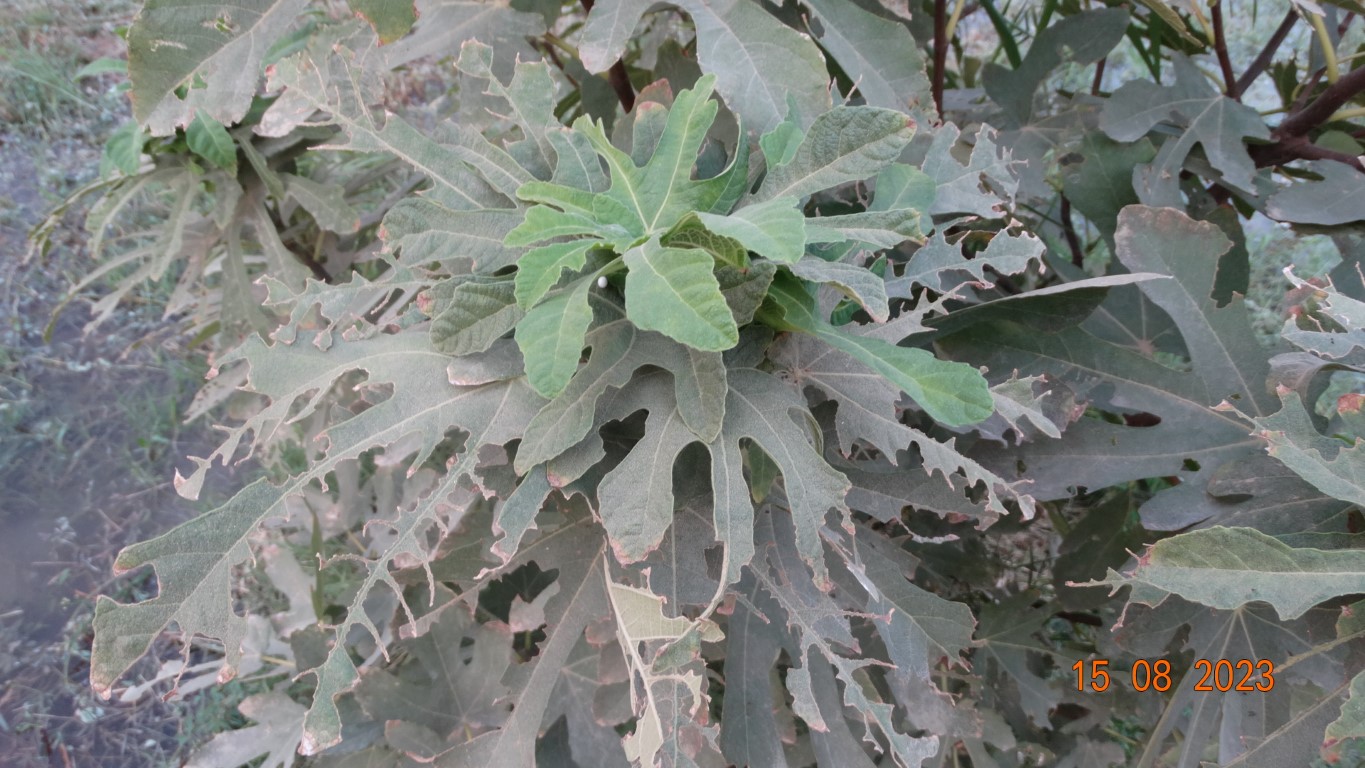
Label: infected